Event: Nepal Earthquake
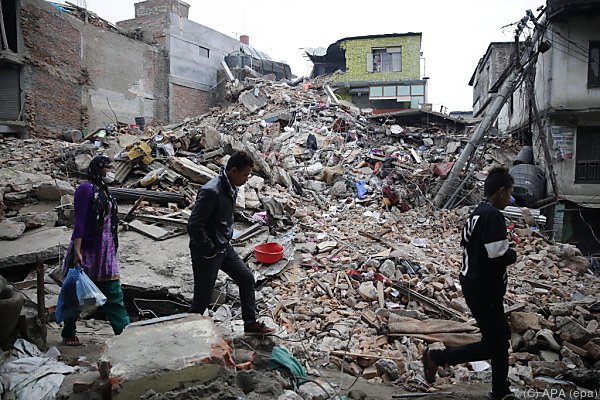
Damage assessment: damage